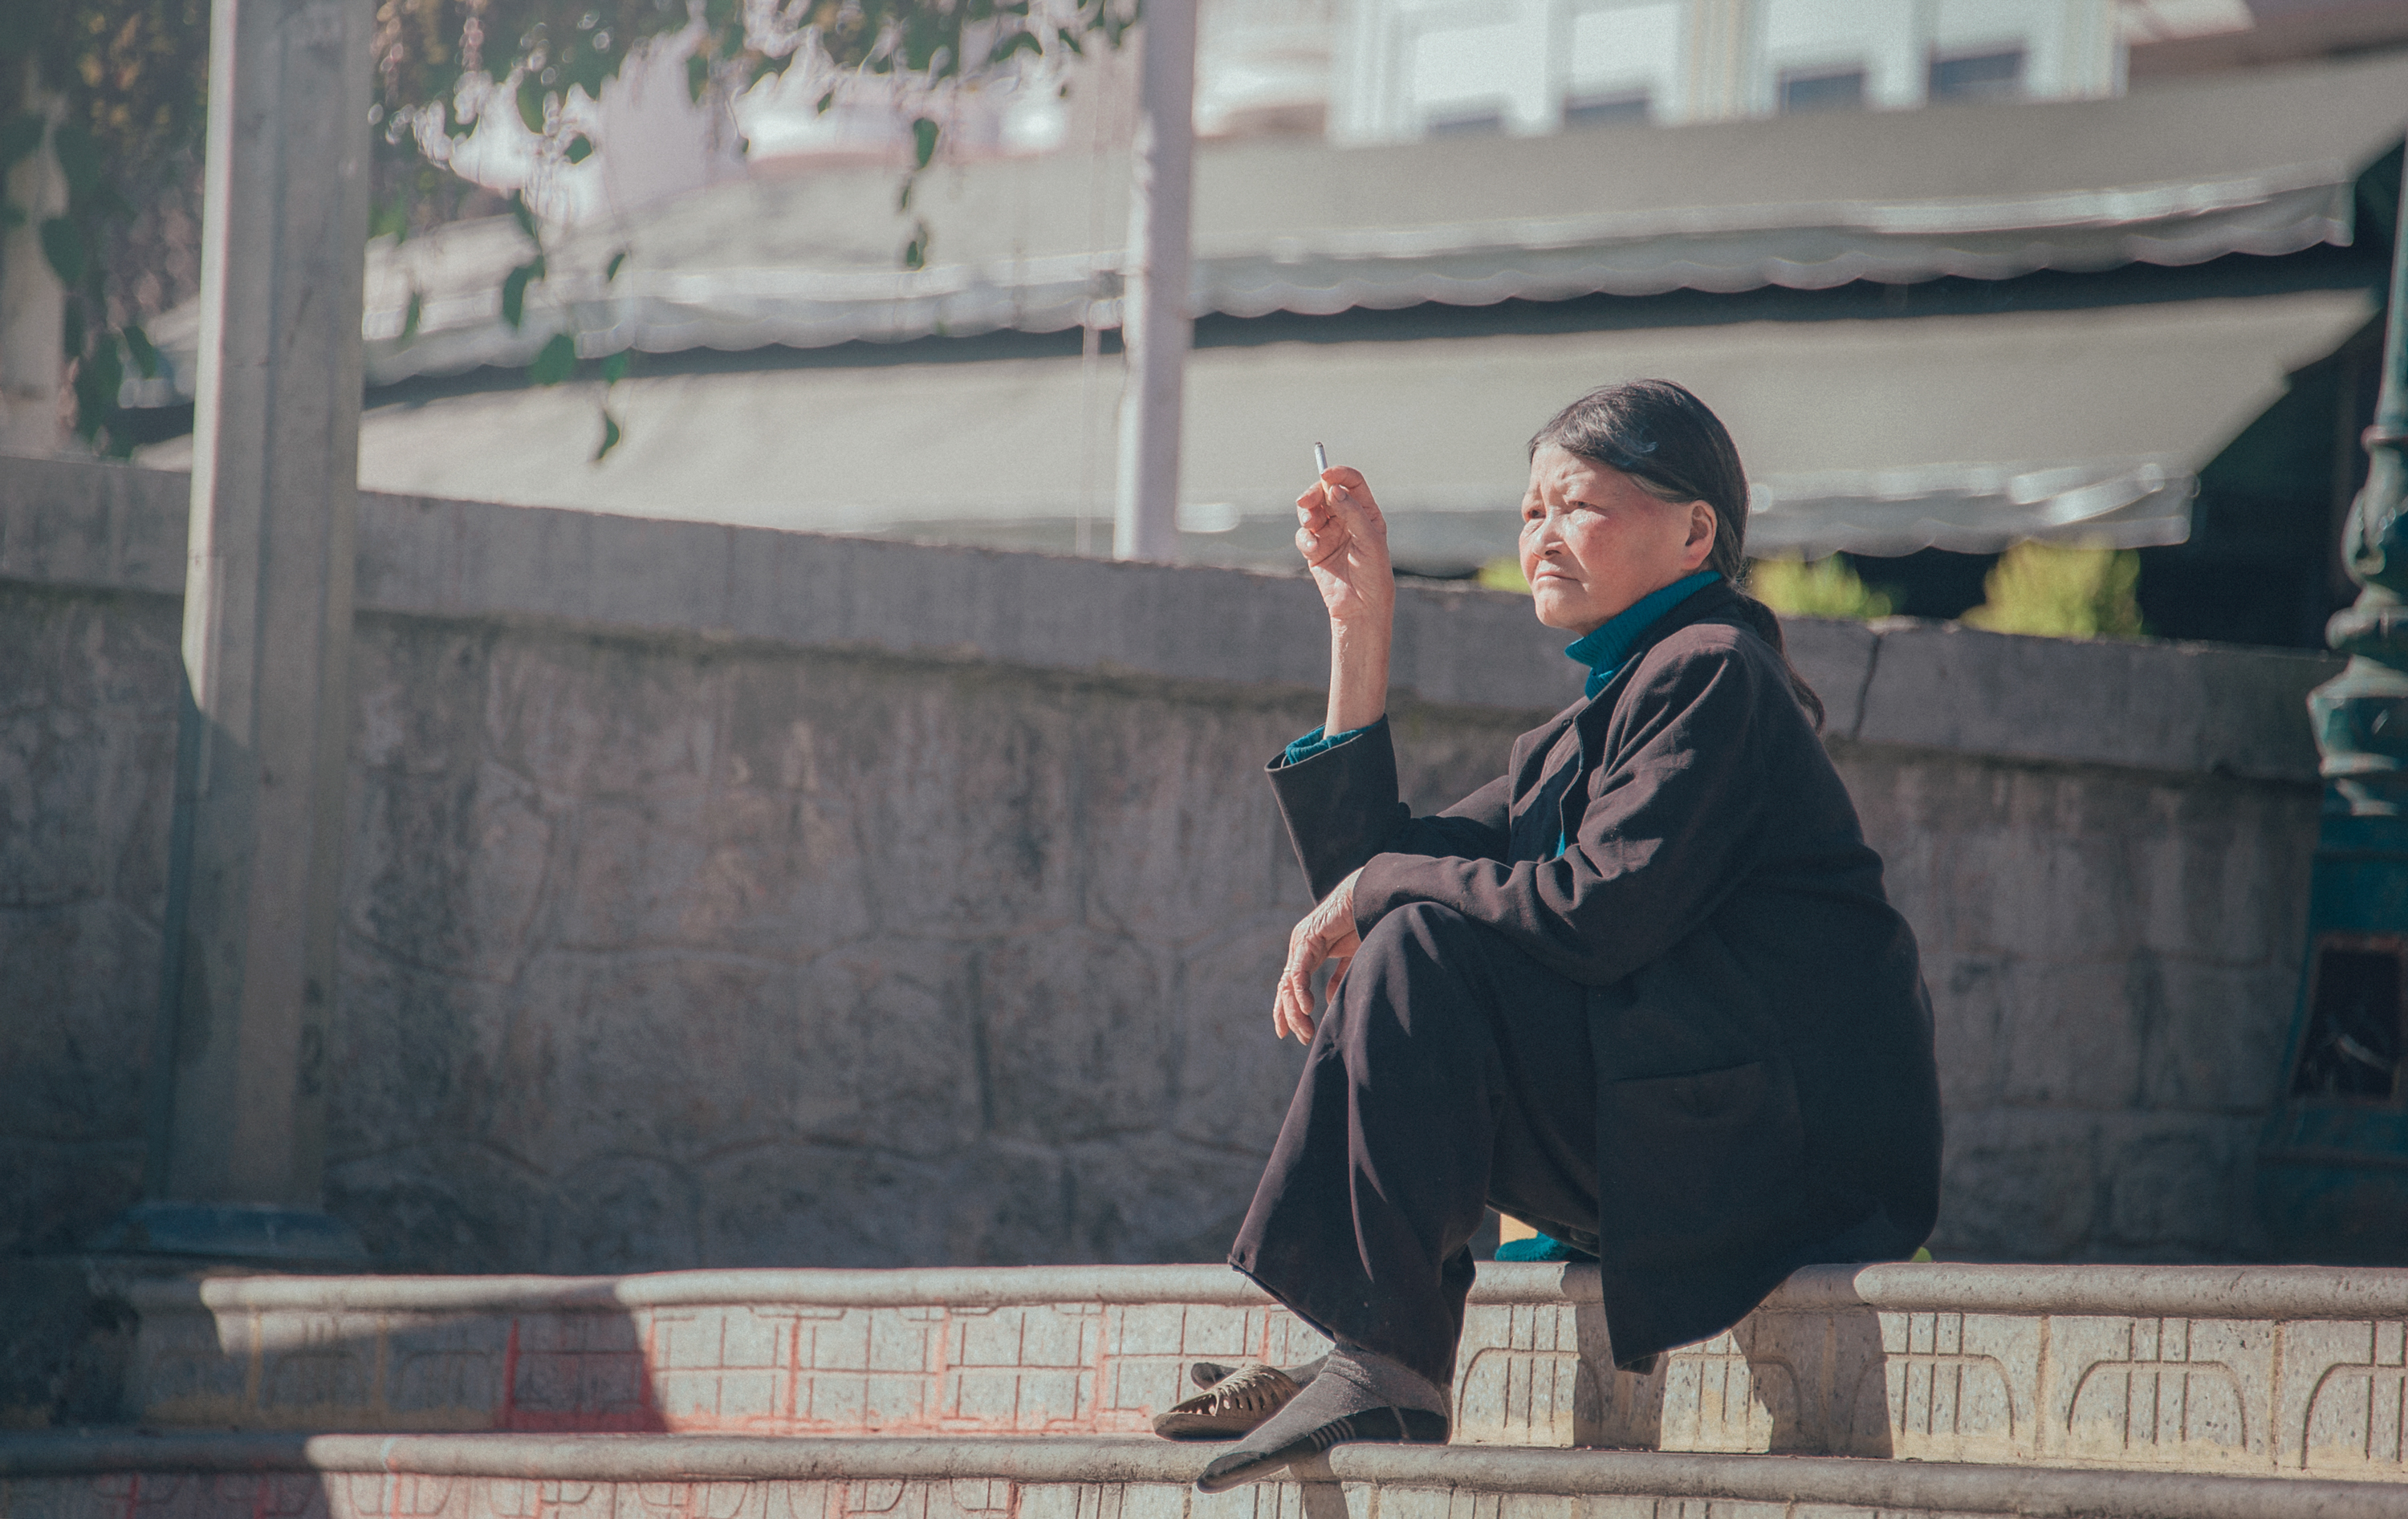
portrait, landscape, live, fresh, natural, art, photograph, person, sitting, infrastructure, snapshot, male, road, standing, temple, girl, street, window, recreation, winter, tree, human behavior